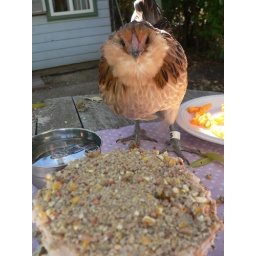
made from chicken feed soaked in water and sun dried, mash potato frosting and hen scratch sprinkles.